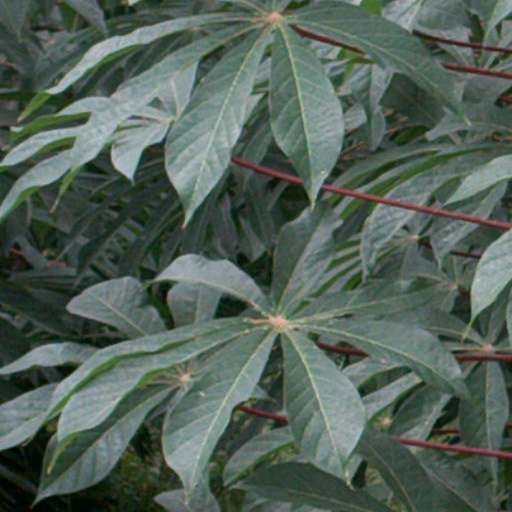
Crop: cassava